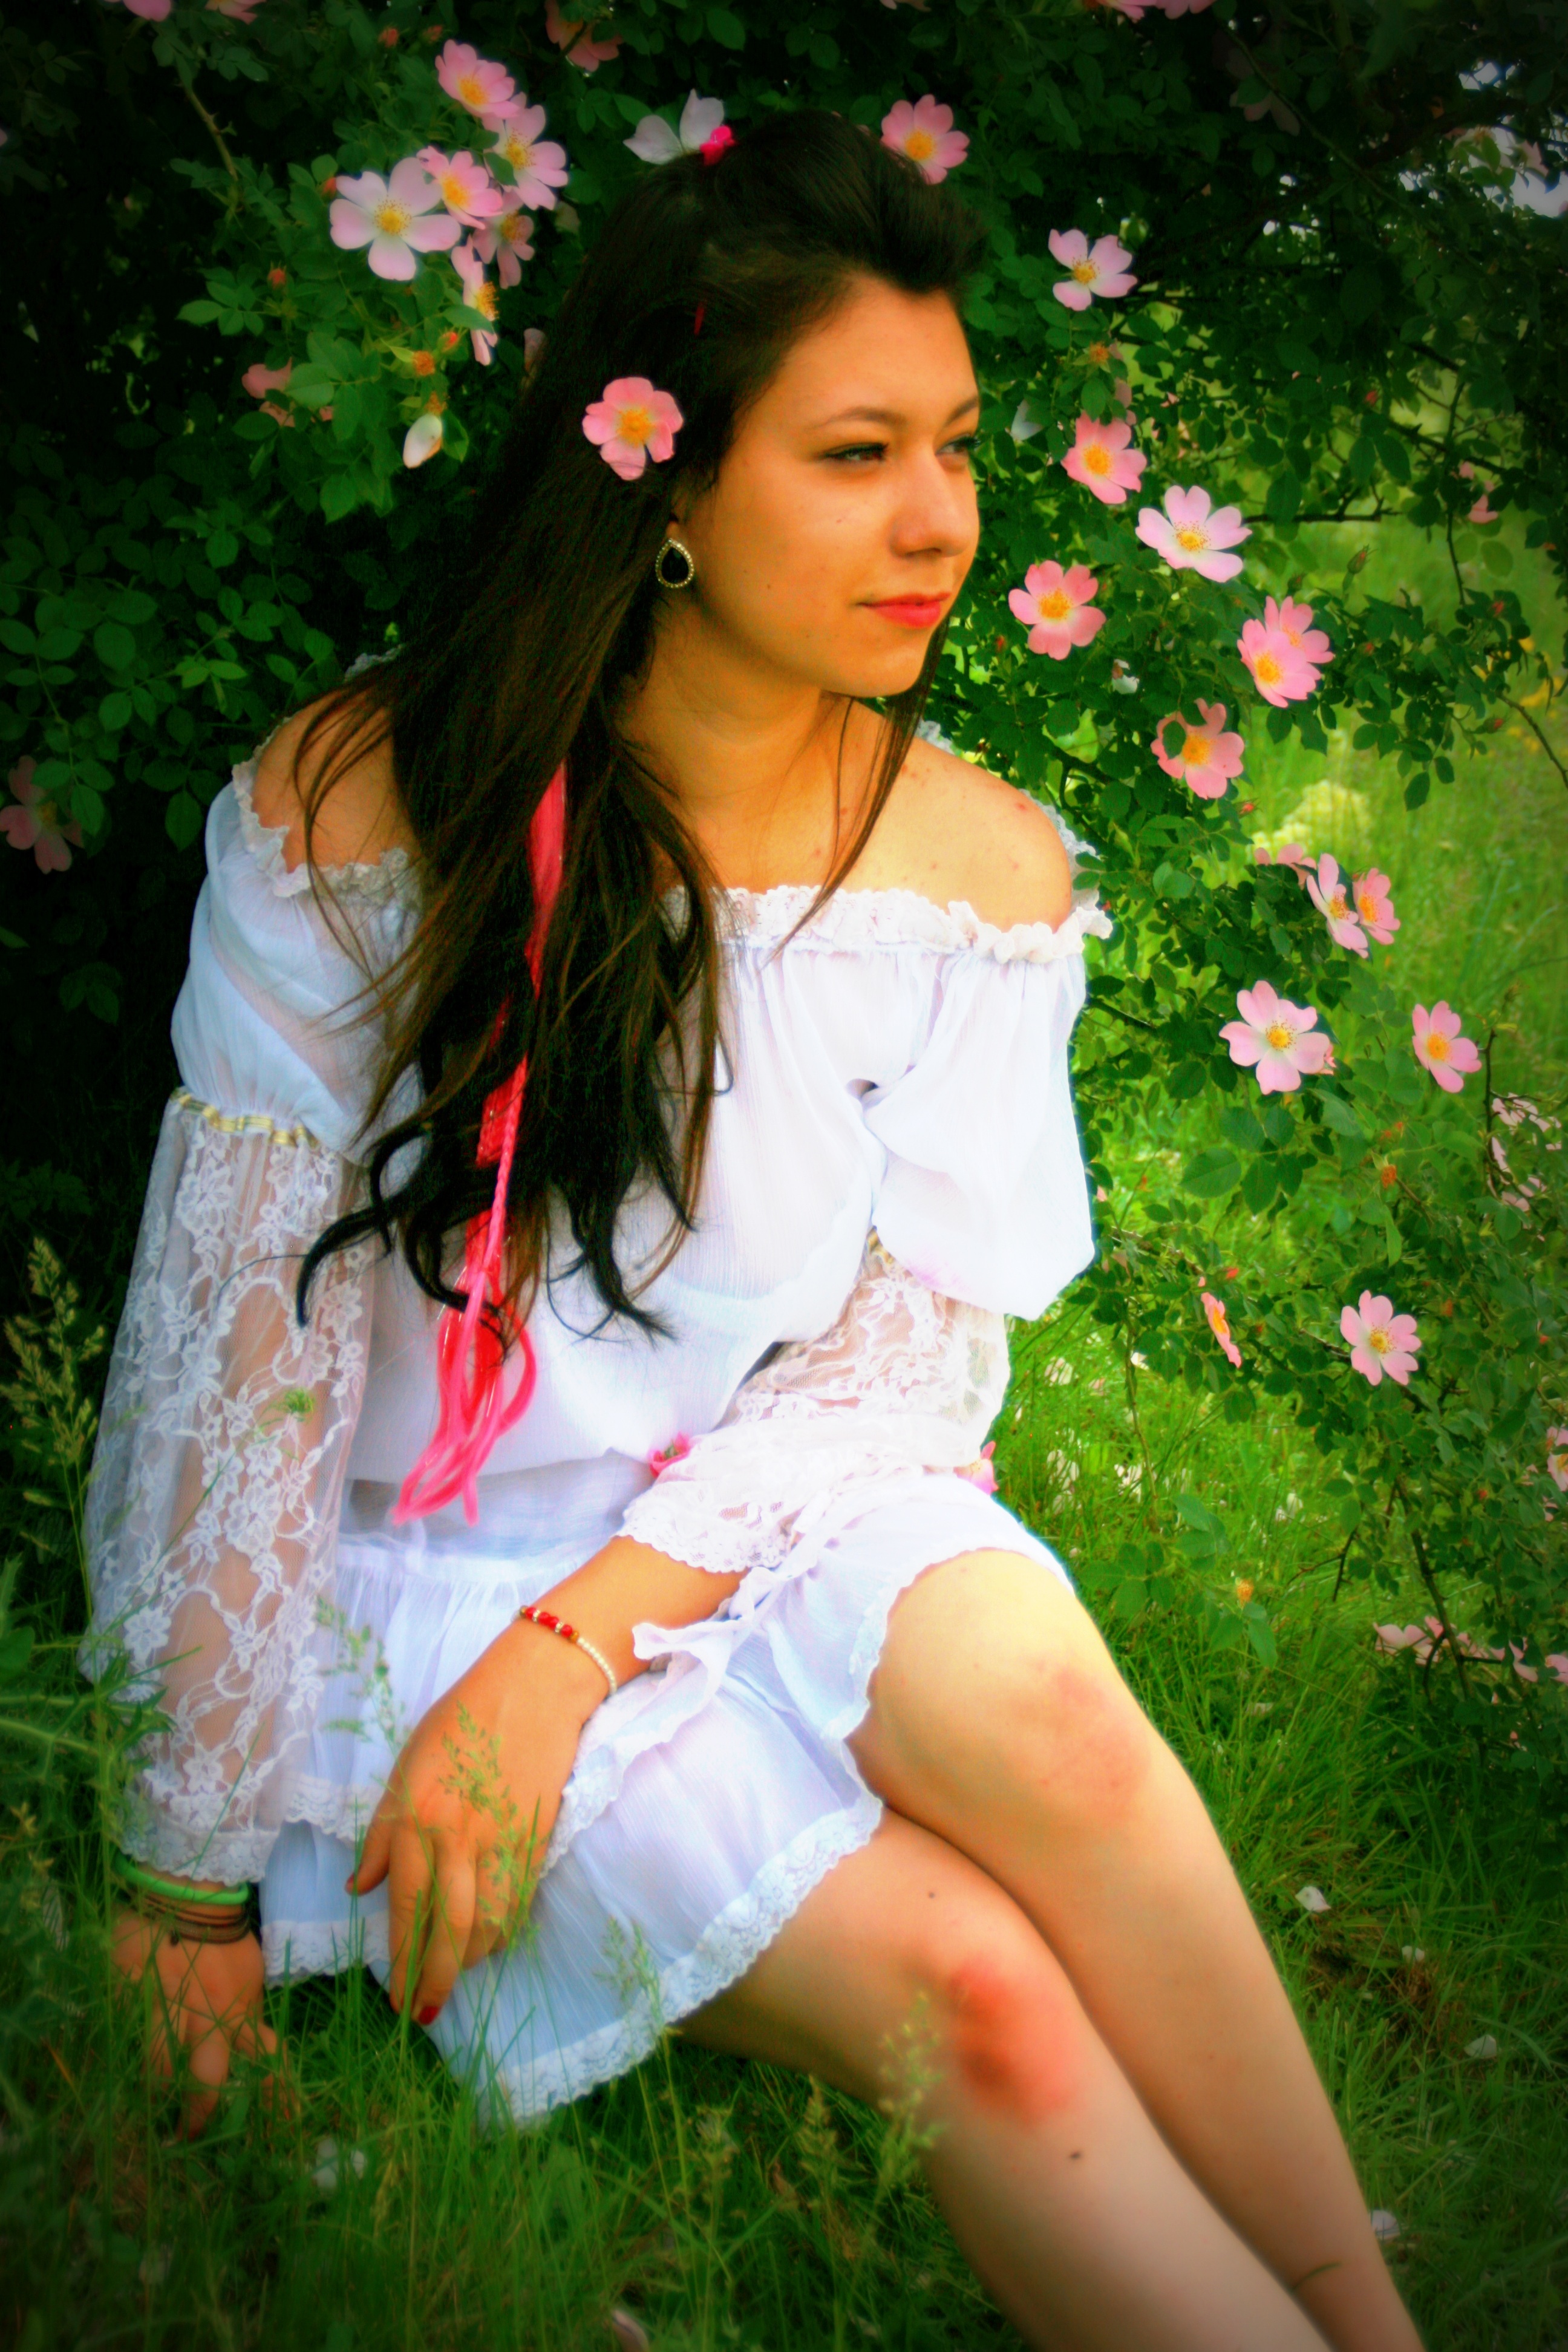
nature, grass, person, plant, girl, woman, photography, meadow, flower, model, spring, autumn, child, fashion, clothing, lady, season, white dress, dress, beauty, costume, wild rose, photo shoot